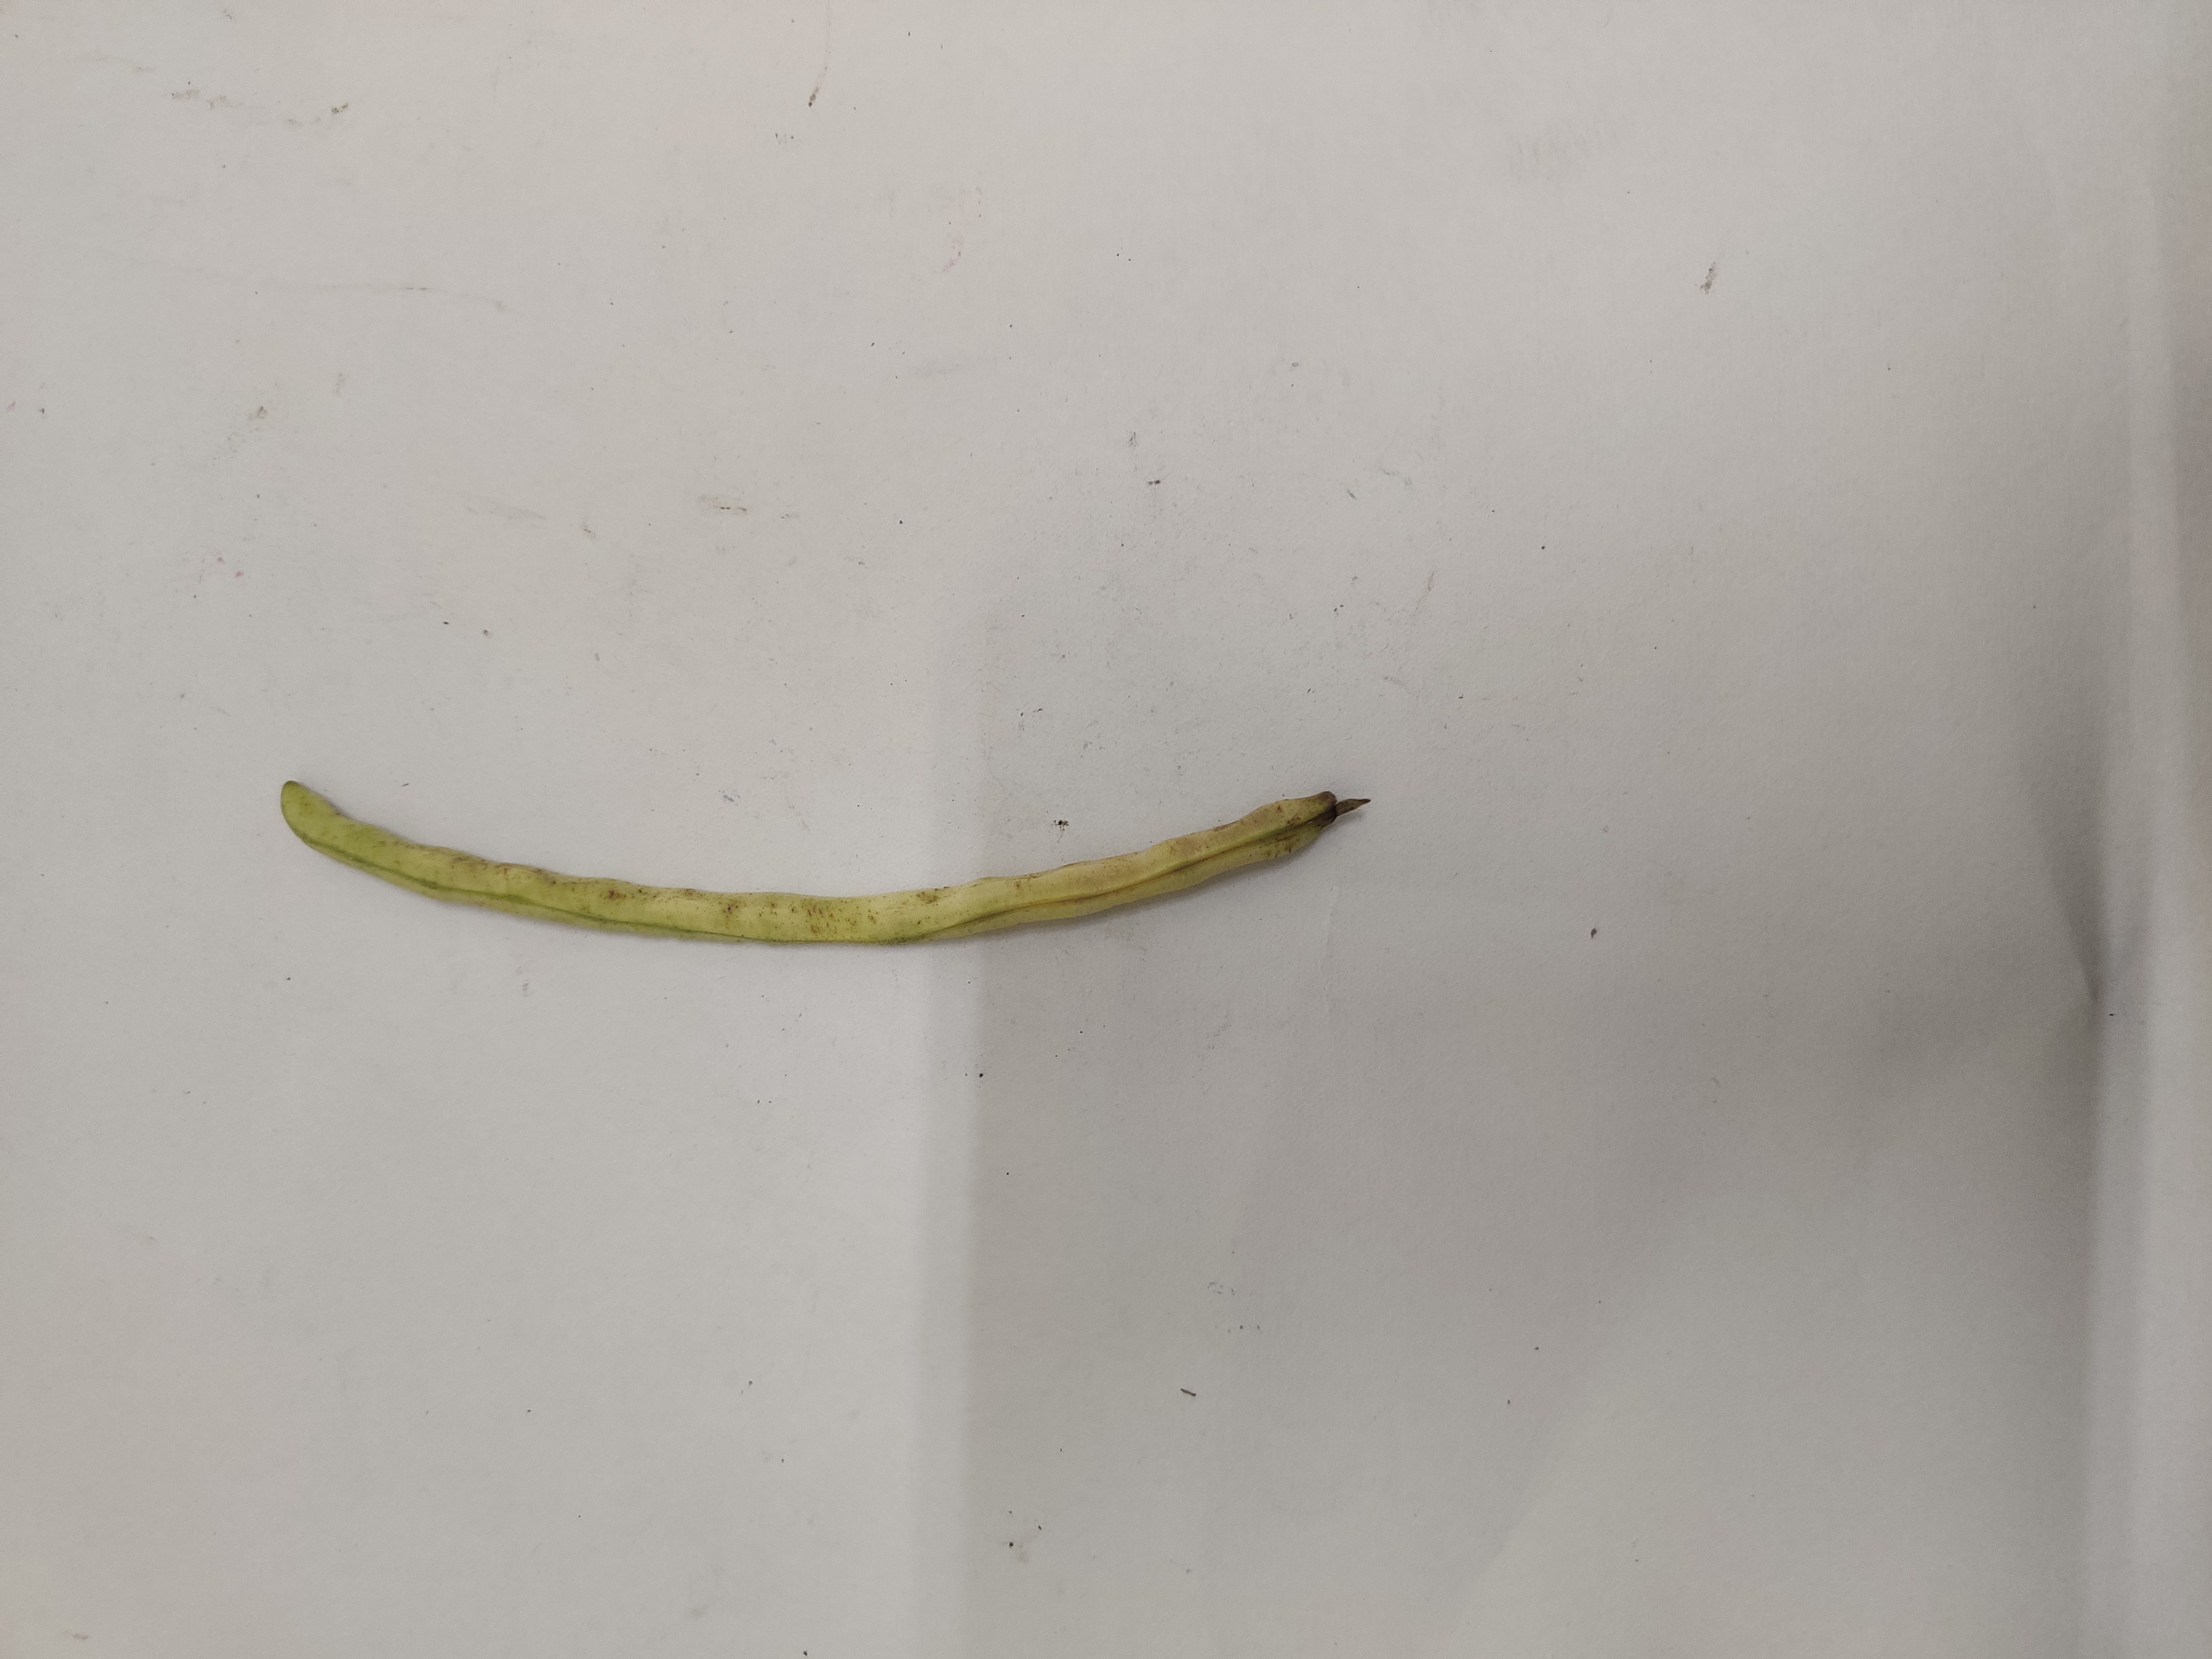
Crop: Cowpea
Condition: Severely Damaged